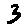
Label: 3